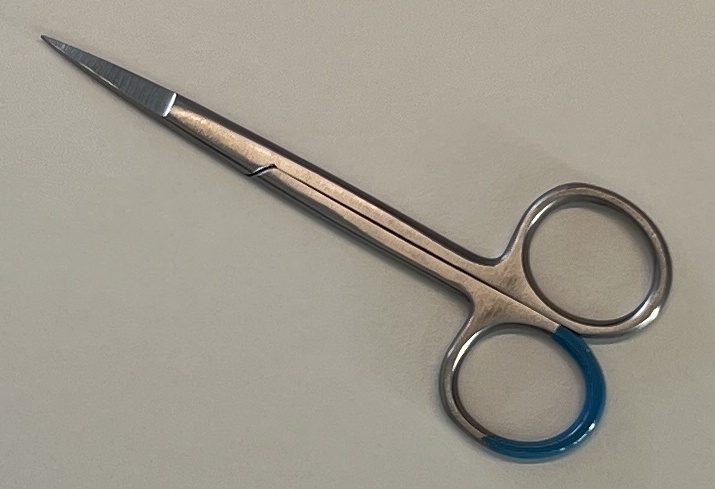
Hinged instrument state: closed